Paris Underground (film)

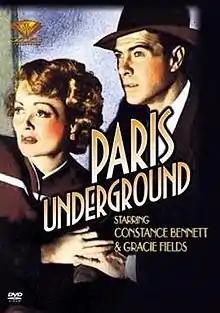

Paris Underground, also known as Madame Pimpernel, is a 1945 film directed by Gregory Ratoff, and based on the memoir of the same title by Etta Shiber.